Pearly Gates (singer)

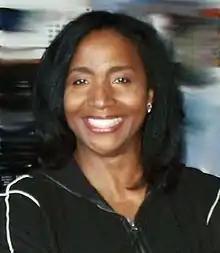
Billups in 2007

Viola Billups (born July 4, 1946), known by her stage name Pearly Gates, is an American disco and soul singer and member of girl group The Flirtations.